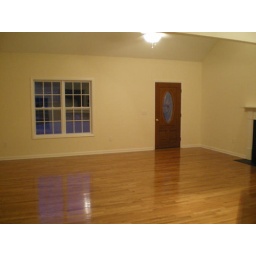
Standing in dining room almost to the back sliding glass door.